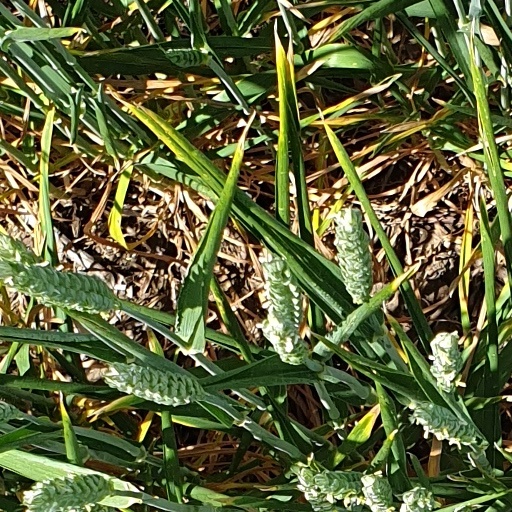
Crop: wheat